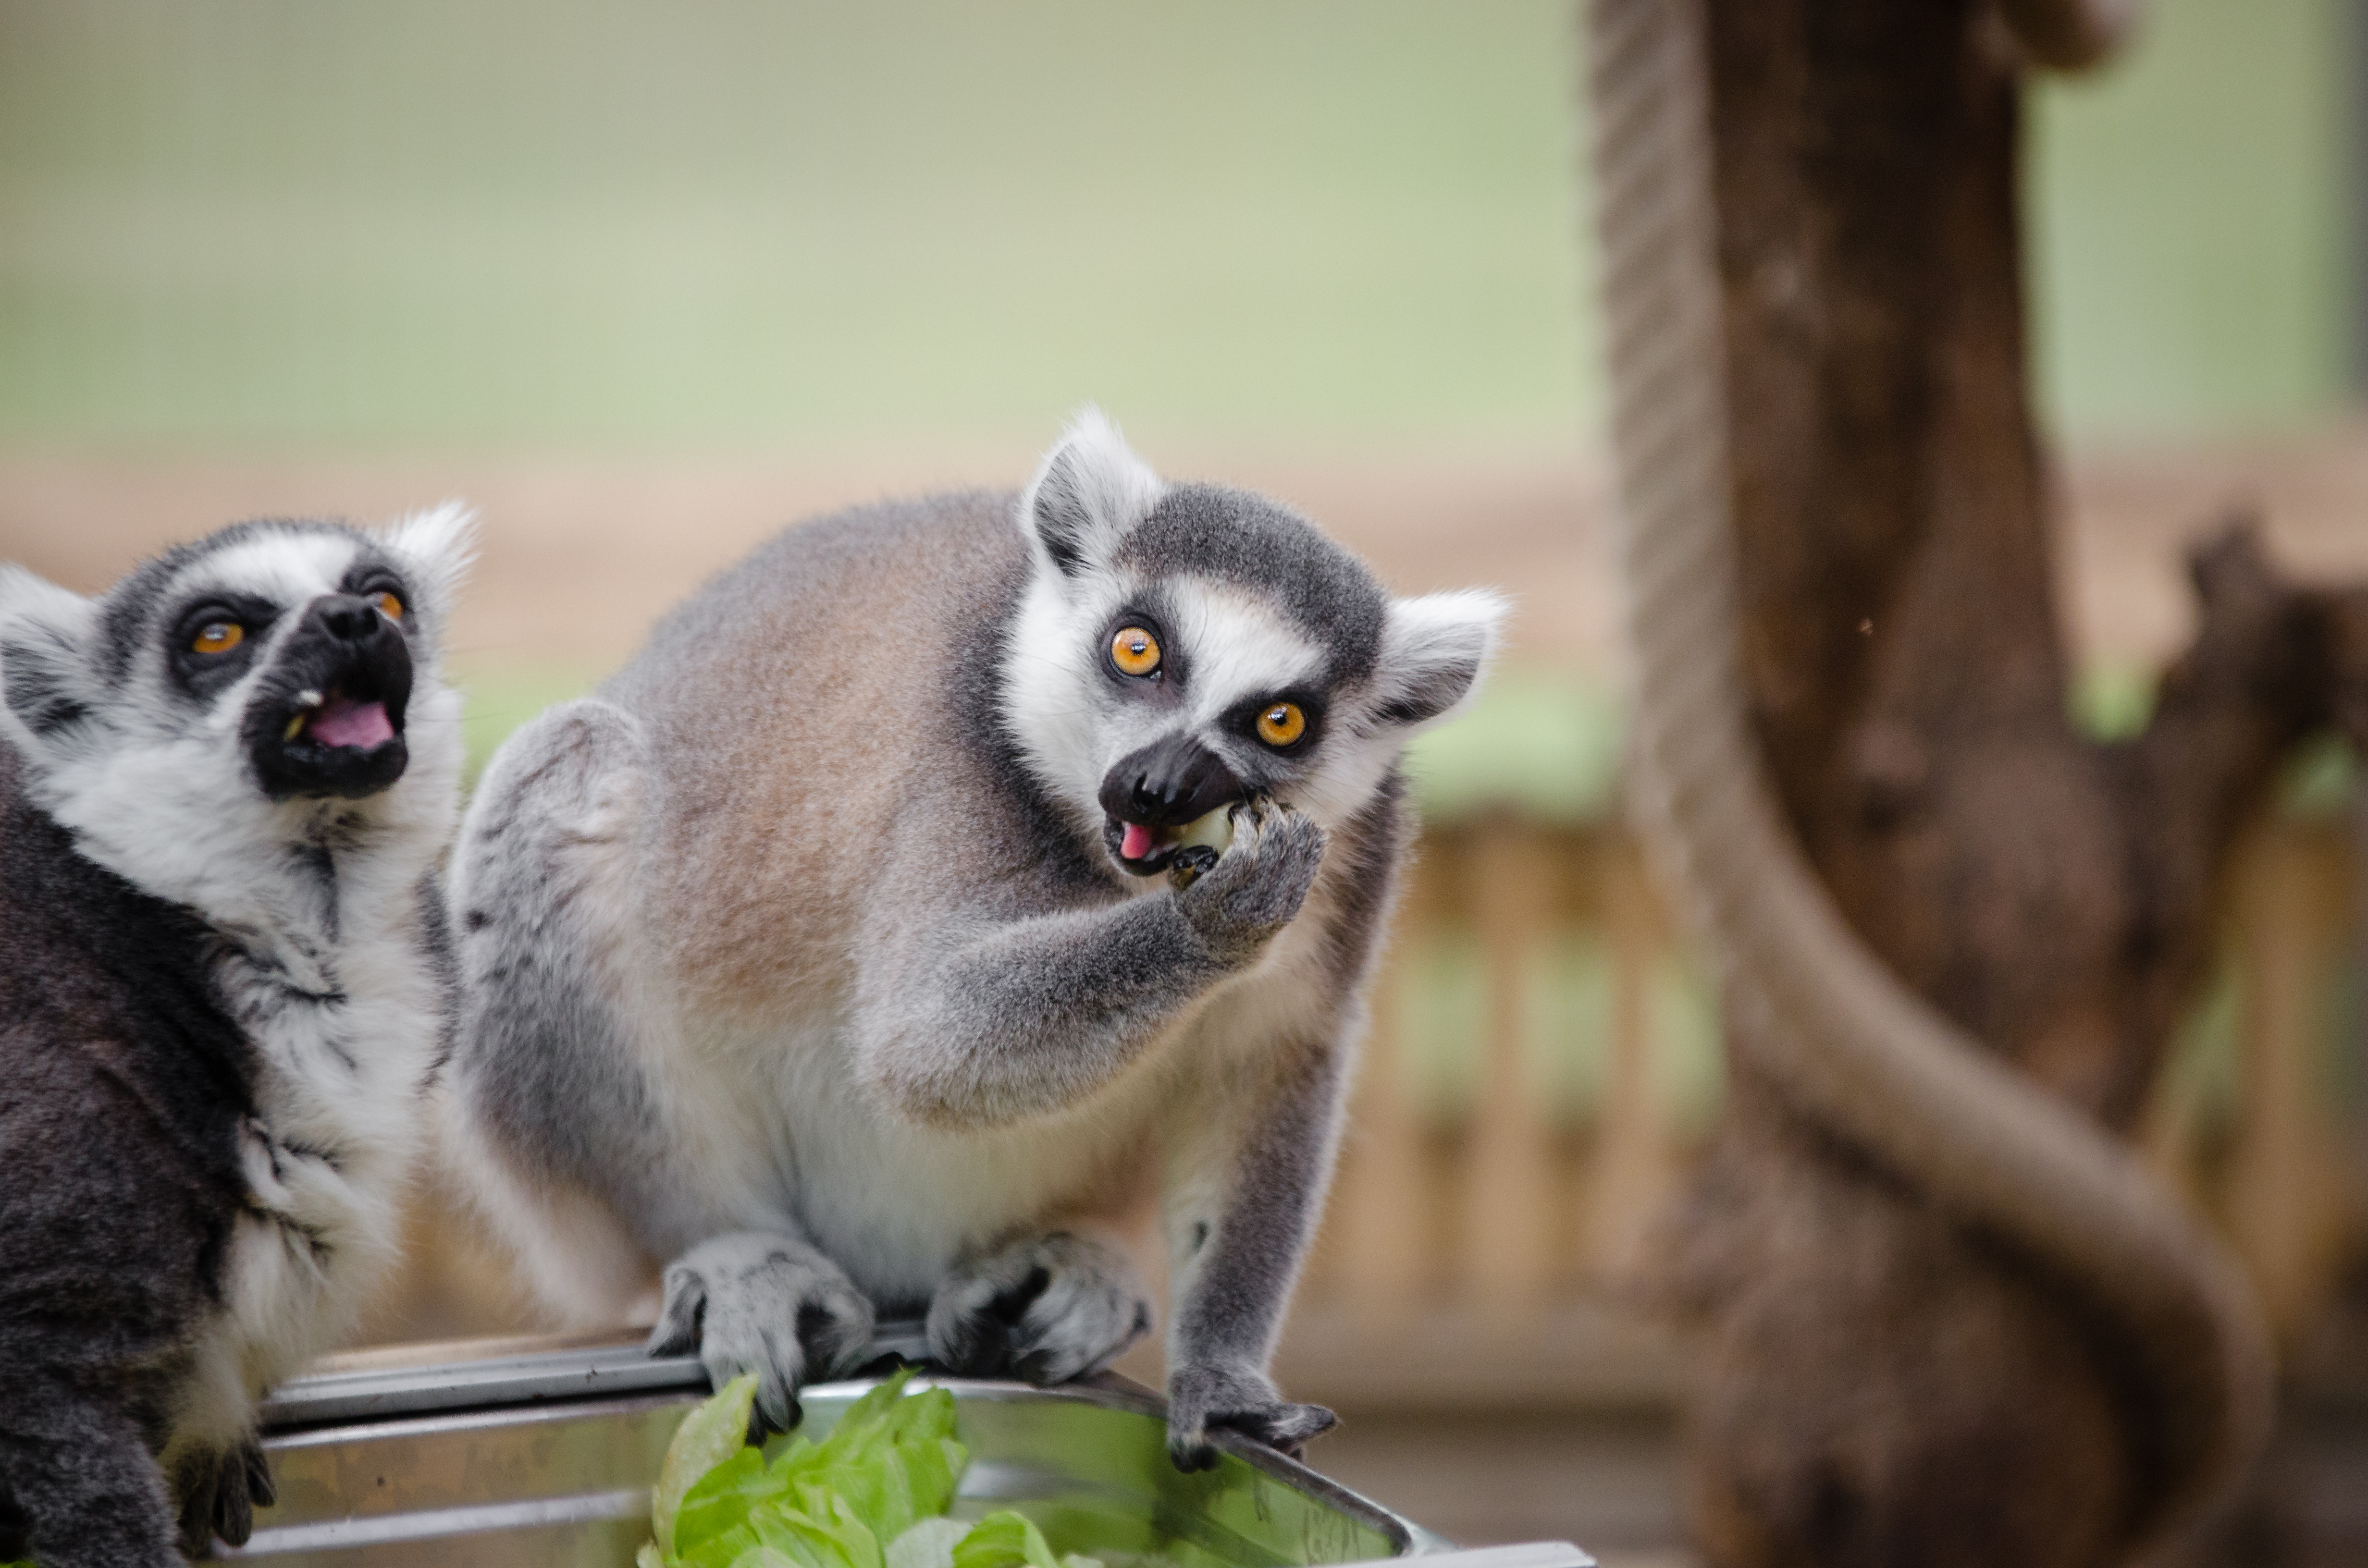
animal, wildlife, zoo, mammal, fauna, primate, madagascar, vertebrate, lemur, new world monkey, loris